West Leake

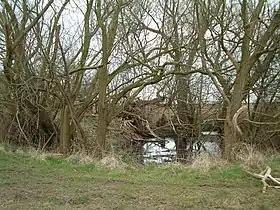
Dew pond.

In addition to St. Helena's Church there are four other listed structures in West Leake, all Grade II listed: 55, Main Street; Lychgate at Entrance to Churchyard of Church of St Helena; Sundial in Churchyard of Church of St Helena, Single Metre South of the Chancel; and The Old Rectory.